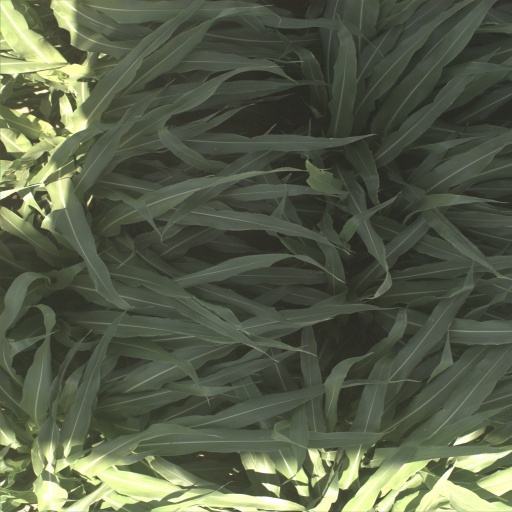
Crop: sorghum